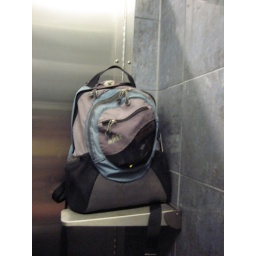
Neat little fold-down shelf in a bathroom stall at a mall in Savannah.